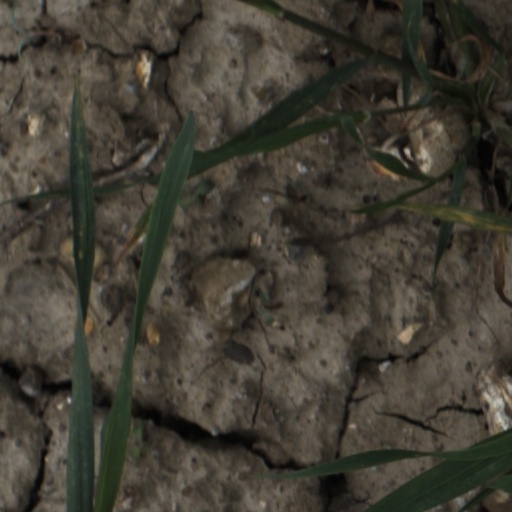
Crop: wheat